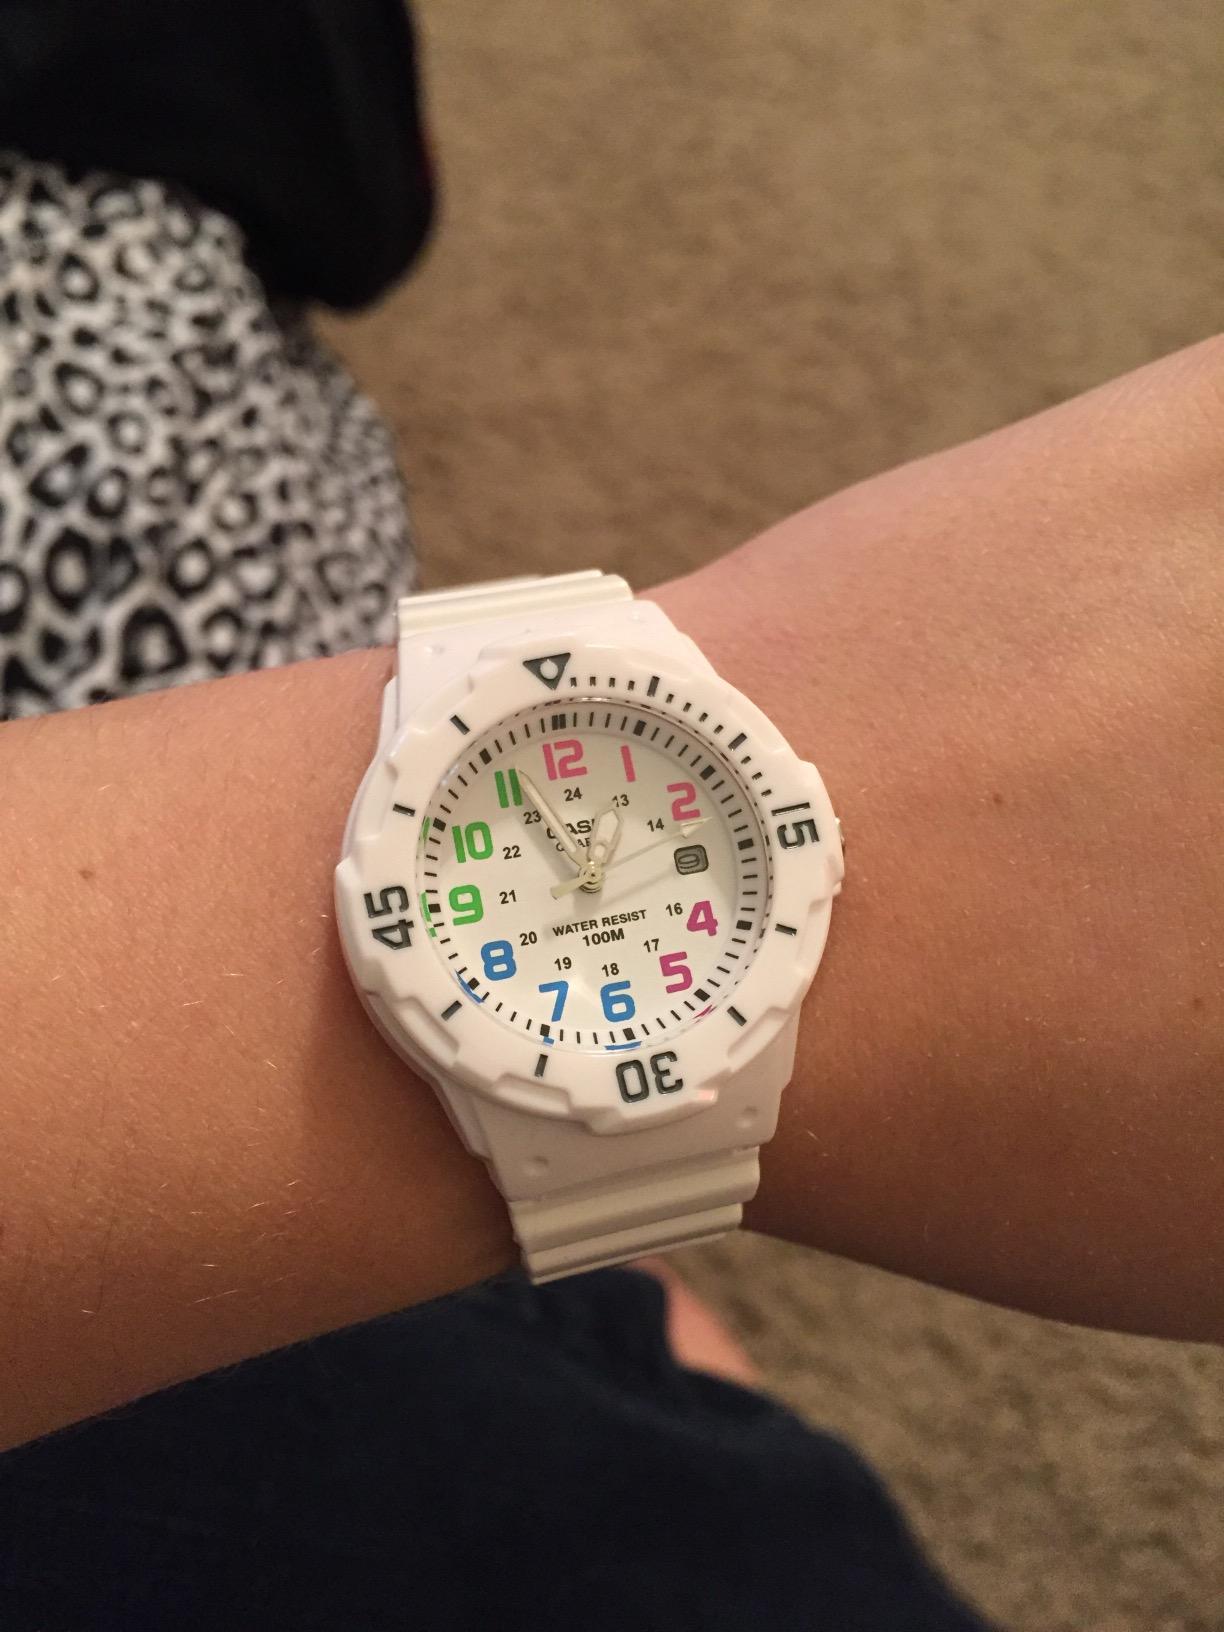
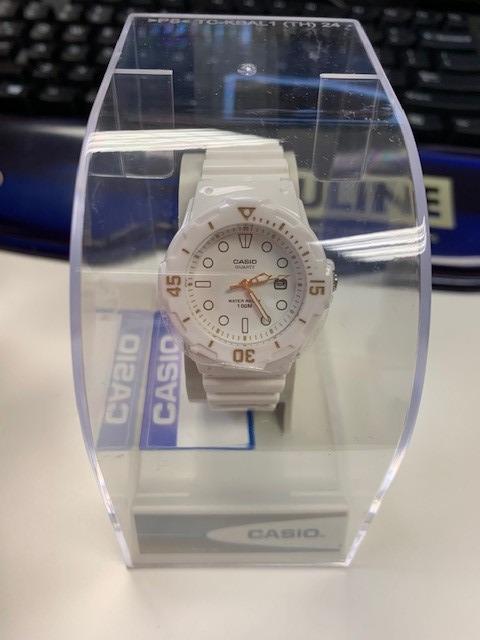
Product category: accessories_watch
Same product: yes